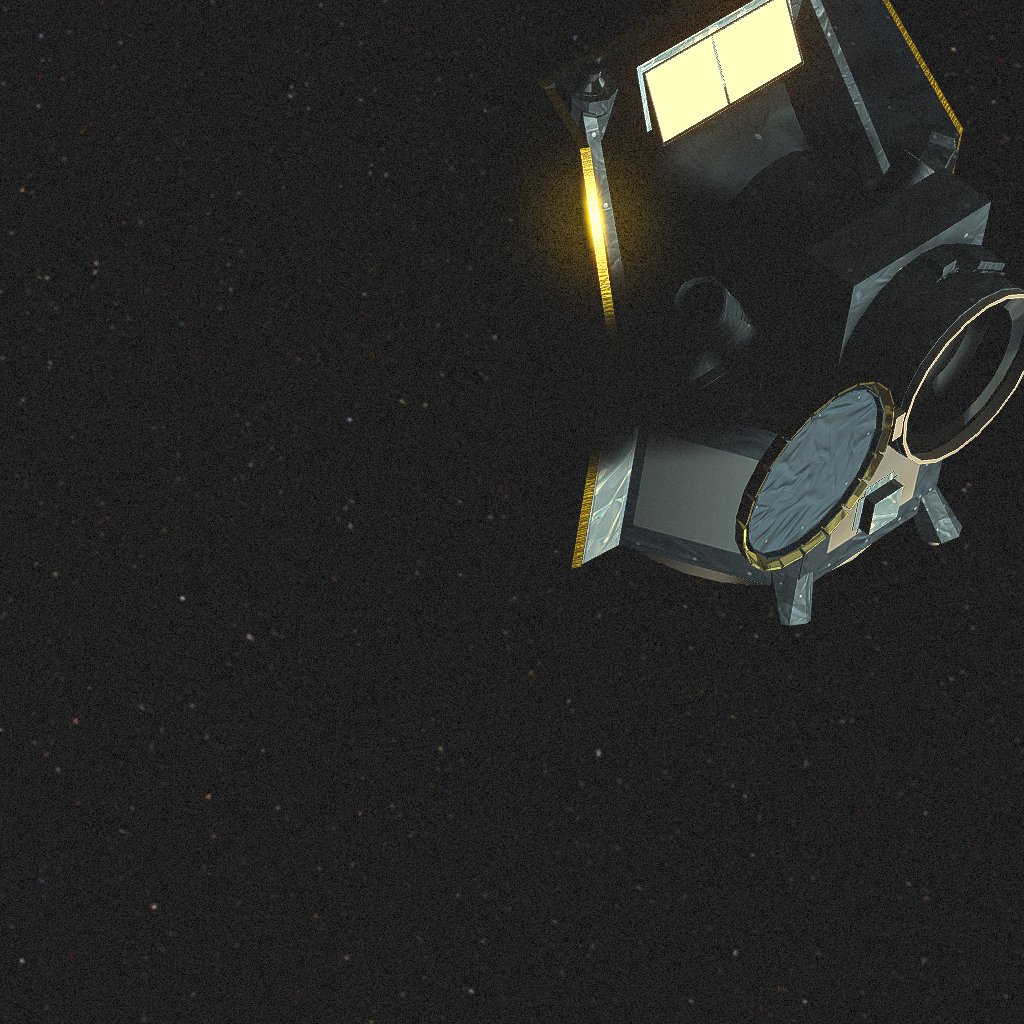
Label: cheops